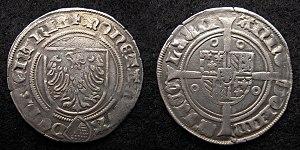
Denier blanc ou double gros, argent, frappé à Deventer, 1472.